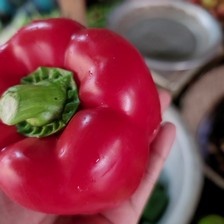
Label: capsicum